Major Grom: Plague Doctor

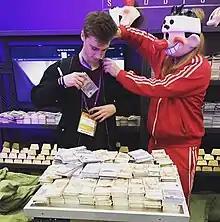
Photo from the presentation of the film at IgroMir / Comic-Con Russia 2017, depicting one of the bank robbers dressed as a hockey player

Representatives of Bubble Studios repeatedly stated that the short film "Major Grom" would be a test project before filming a full-length movie, which, if successful, would be followed by adaptations of other Bubble comics. It was also stated that Bubble Studios plans to attract American actors to the project, film it in English, and launch it internationally, with a focus on Western markets. The full-length "Major Grom" was to be produced by the same team as the short one. The planned budget at that time was at least five million US dollars.